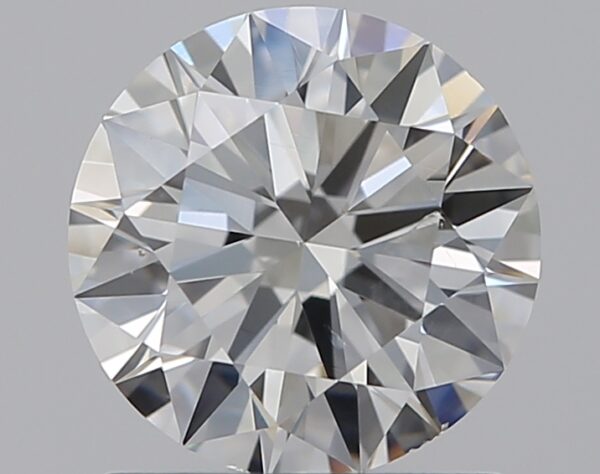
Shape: round
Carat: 1
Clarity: SI1
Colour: F
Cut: EX
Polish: EX
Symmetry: EX
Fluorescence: N
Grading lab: GIA
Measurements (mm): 6.42 x 6.46 x 3.9